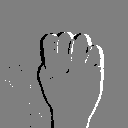
ASL letter: m